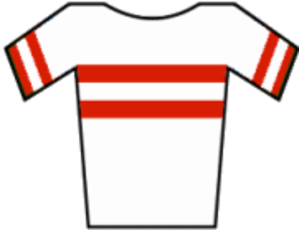
Nationale mesterskaber i landevejscykling 2018 / Resultater
Østrigsk mester
Nationale mesterskaber i landevejscykling 2018 startede i Australien og New Zealand i januar. De fleste andre mesterskaber blev arrangeret i sidste uge i juni, før Tour de France.